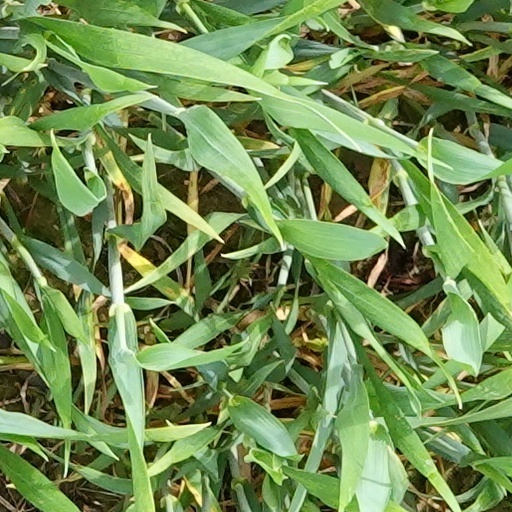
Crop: wheat